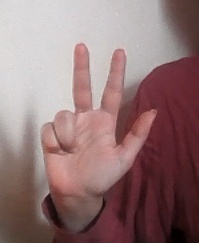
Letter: al